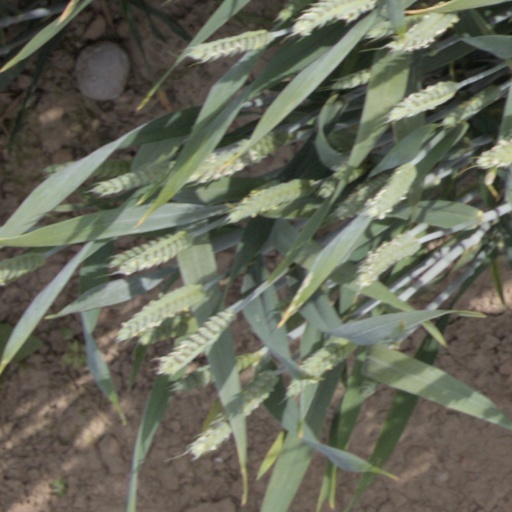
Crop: wheat